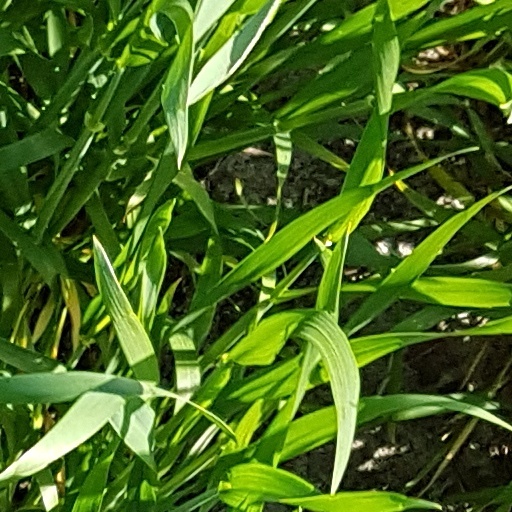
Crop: wheat